Heman Allen (Vermont politician)

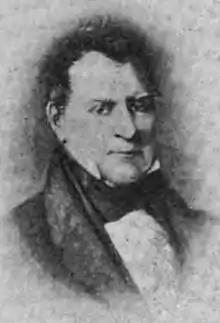
From Volume II of 1905's "Some of the Ancestors and Descendants of Samuel Converse"

Heman Allen (June 14, 1777 – December 11, 1844) was an American lawyer and politician from Milton, Vermont. He served as a U.S. Representative.